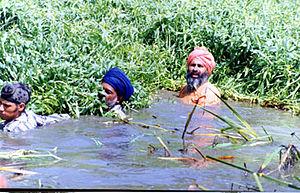
La Kali Bein est une rivière du Pendjab située dans le bassin versant de l’Indus. Après un parcours de 160 km, elle se jette dans une autre rivière, la Beas.